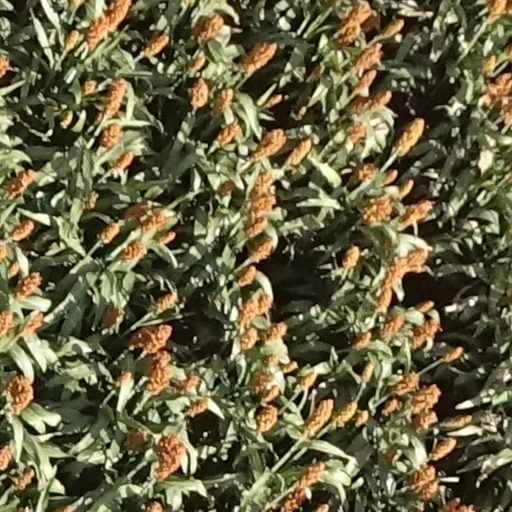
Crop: sorghum